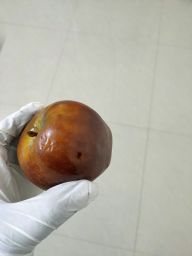
Fruit: Apple
Quality: Bad